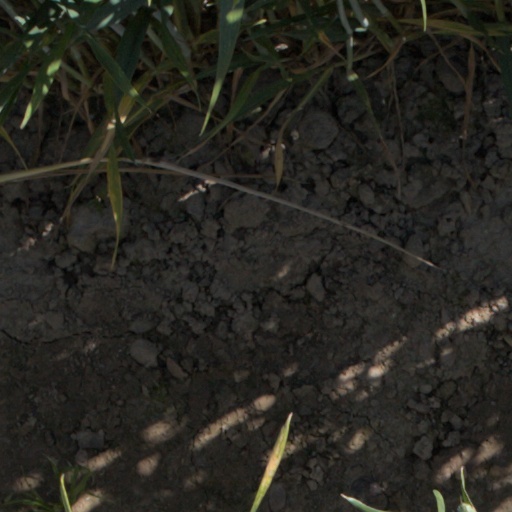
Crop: wheat